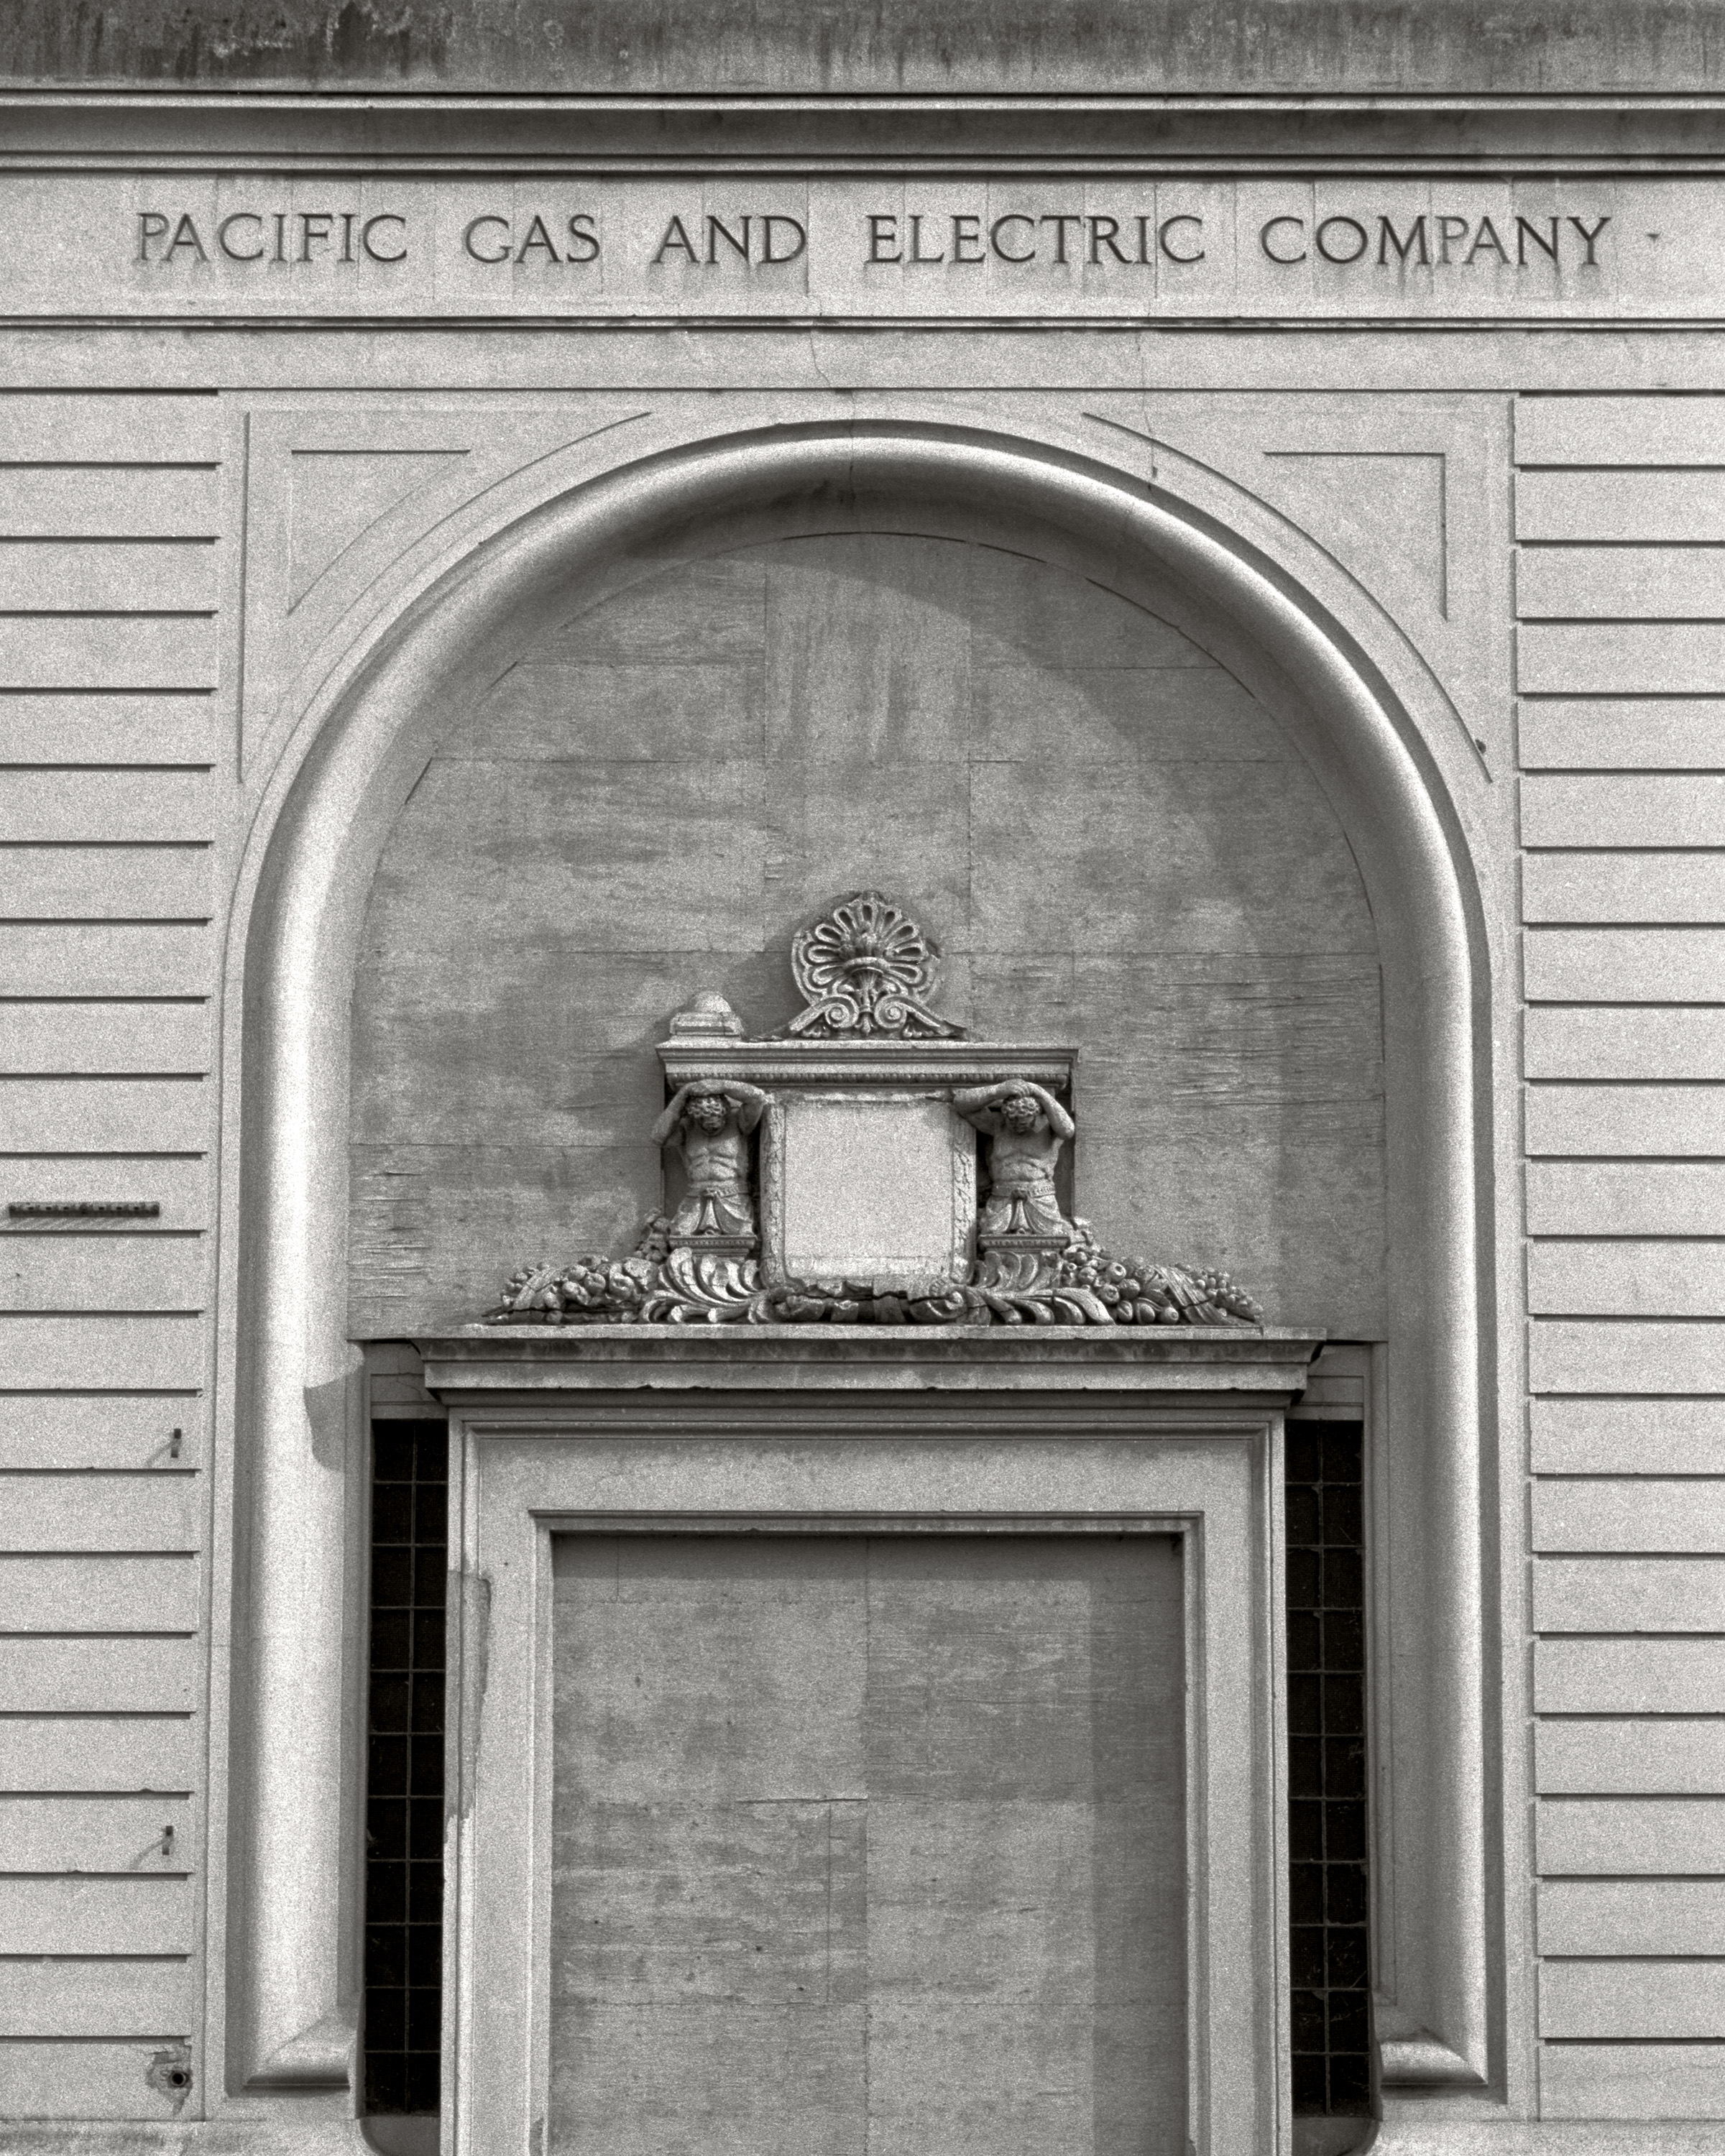
black and white, architecture, structure, monument, arch, column, facade, chapel, monochrome, door, california, concrete, cement, synagogue, december, sacramento, grecoroman, monochrome photography, ancient history